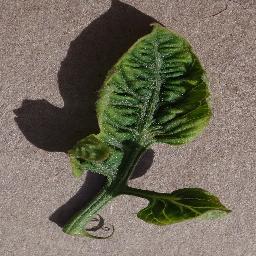
Label: Tomato___Tomato_Yellow_Leaf_Curl_Virus